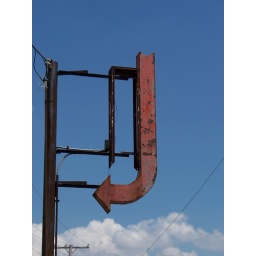
A red resting arrow is all that's left of this sign in Mansfield, Ohio.